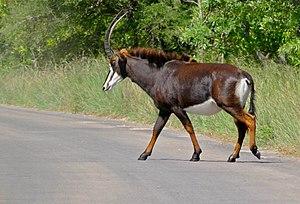
L'hippotrague noir ou Antilope noire est un mammifère herbivore de la famille des bovidés qui habite la savane boisée de l'Afrique australe sur une zone qui couvre le Mozambique, la Tanzanie, le Zimbabwe, le nord du Botswana, la Zambie, la Namibie, l'Afrique du Sud, le sud de la République démocratique du Congo et le sud-est de l'Angola.